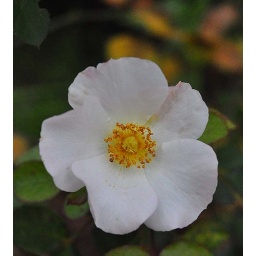
An old-fashioned white rose in bloom in Lakeside Gardens in late December.